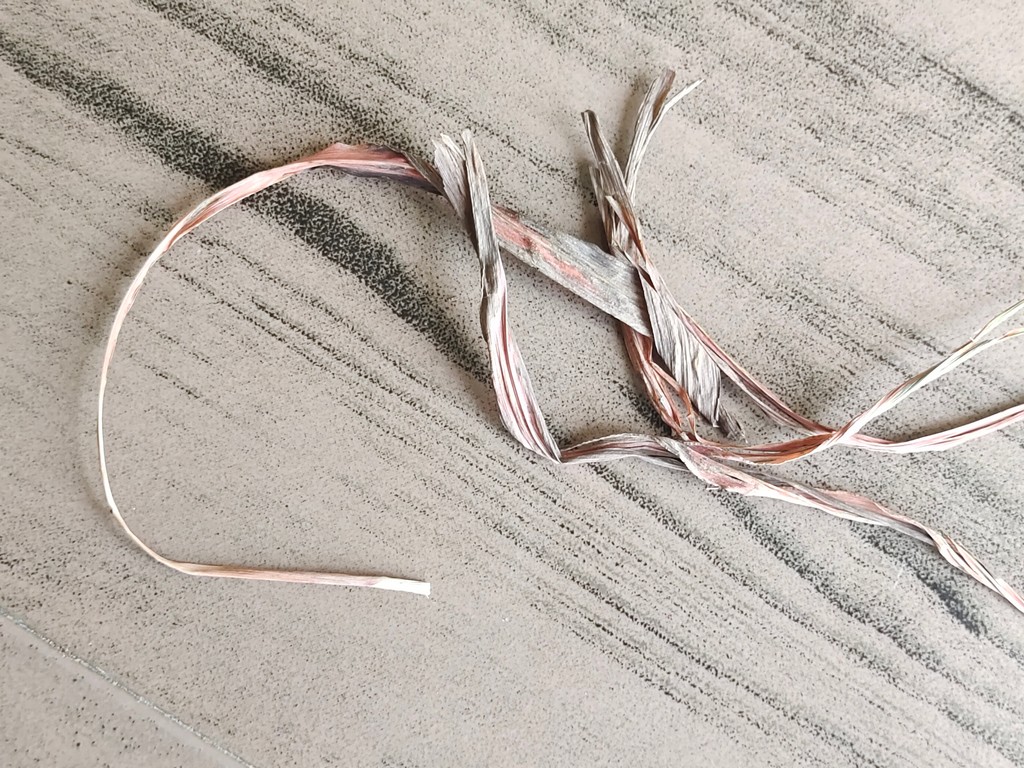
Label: Dried